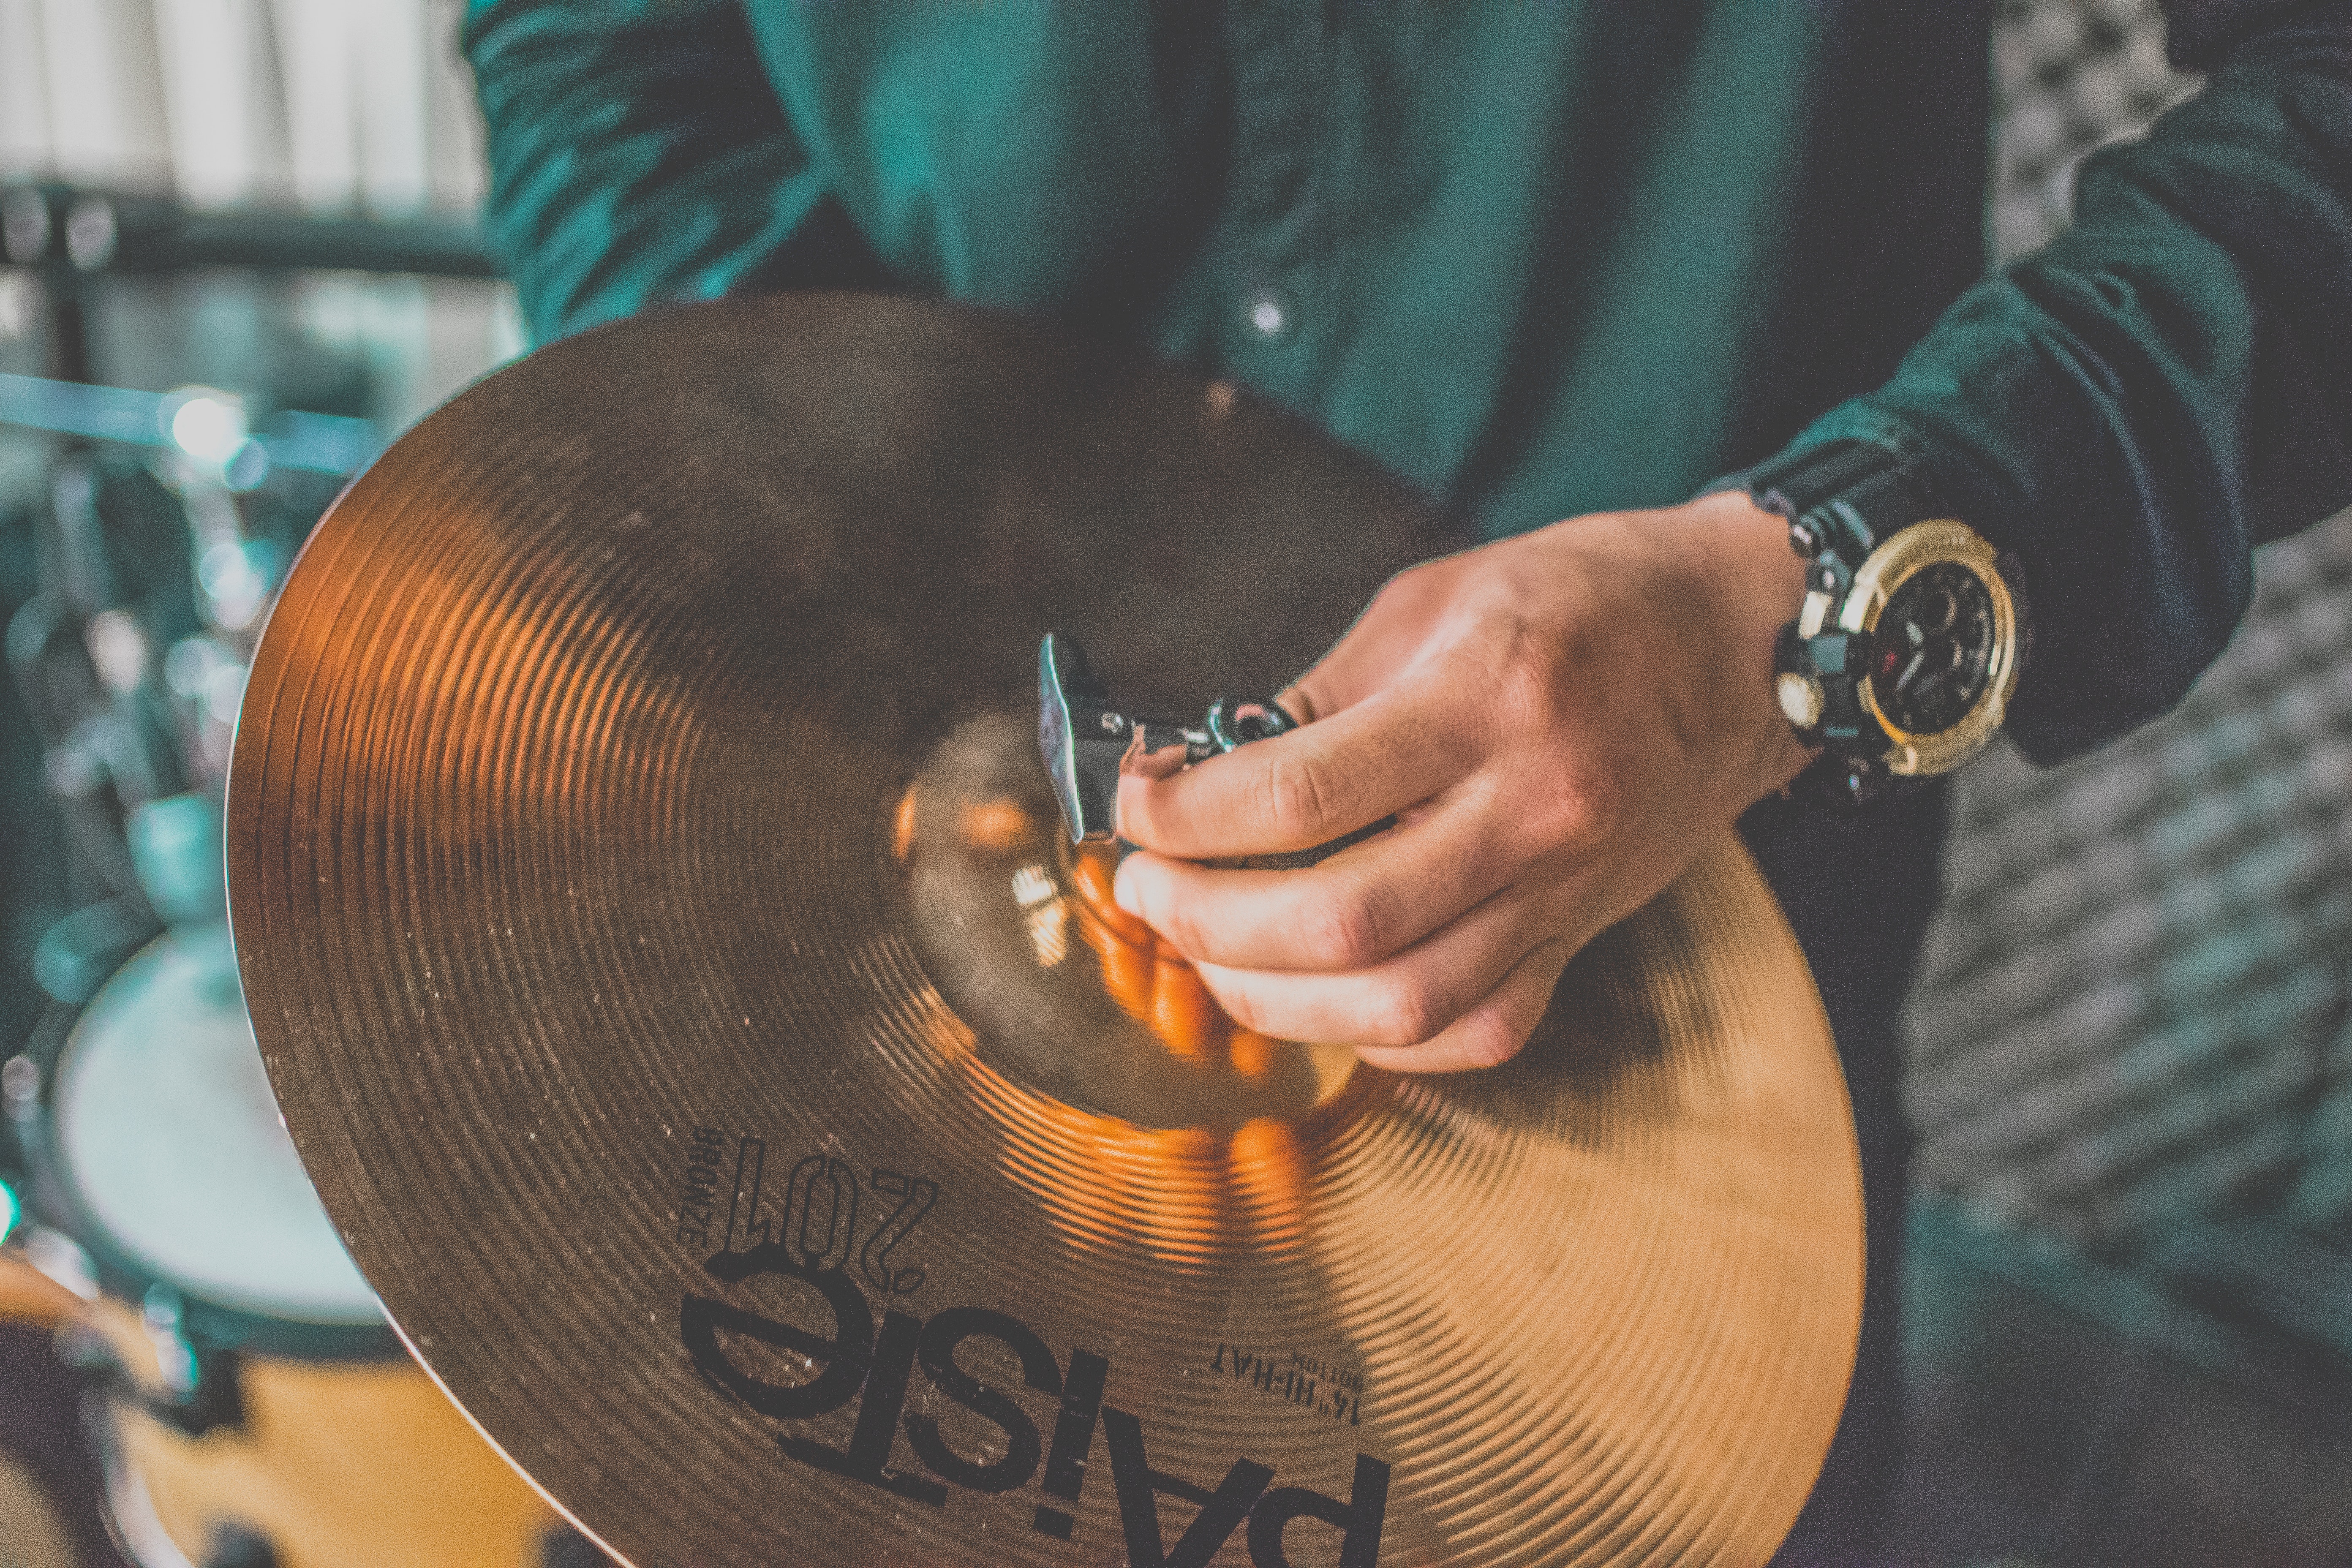
cymbal, musical instrument, hi hat, hand